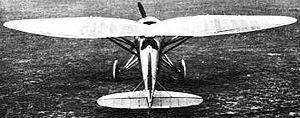
L'Aero A.102 est un chasseur monoplace prototype tchèque de l'entre-deux-guerres.